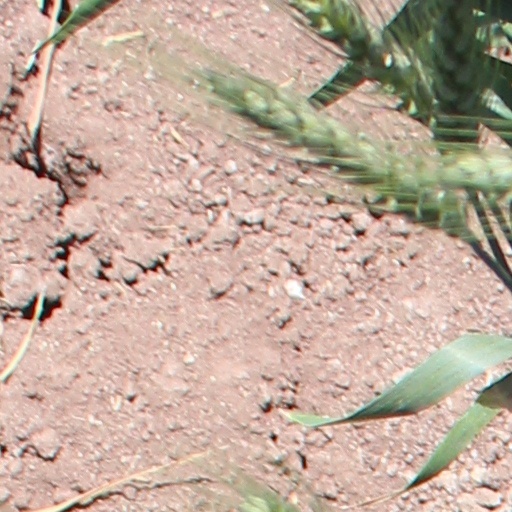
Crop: wheat